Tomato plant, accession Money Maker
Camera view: tilt-top (135 deg); turntable rotation: 240 degrees
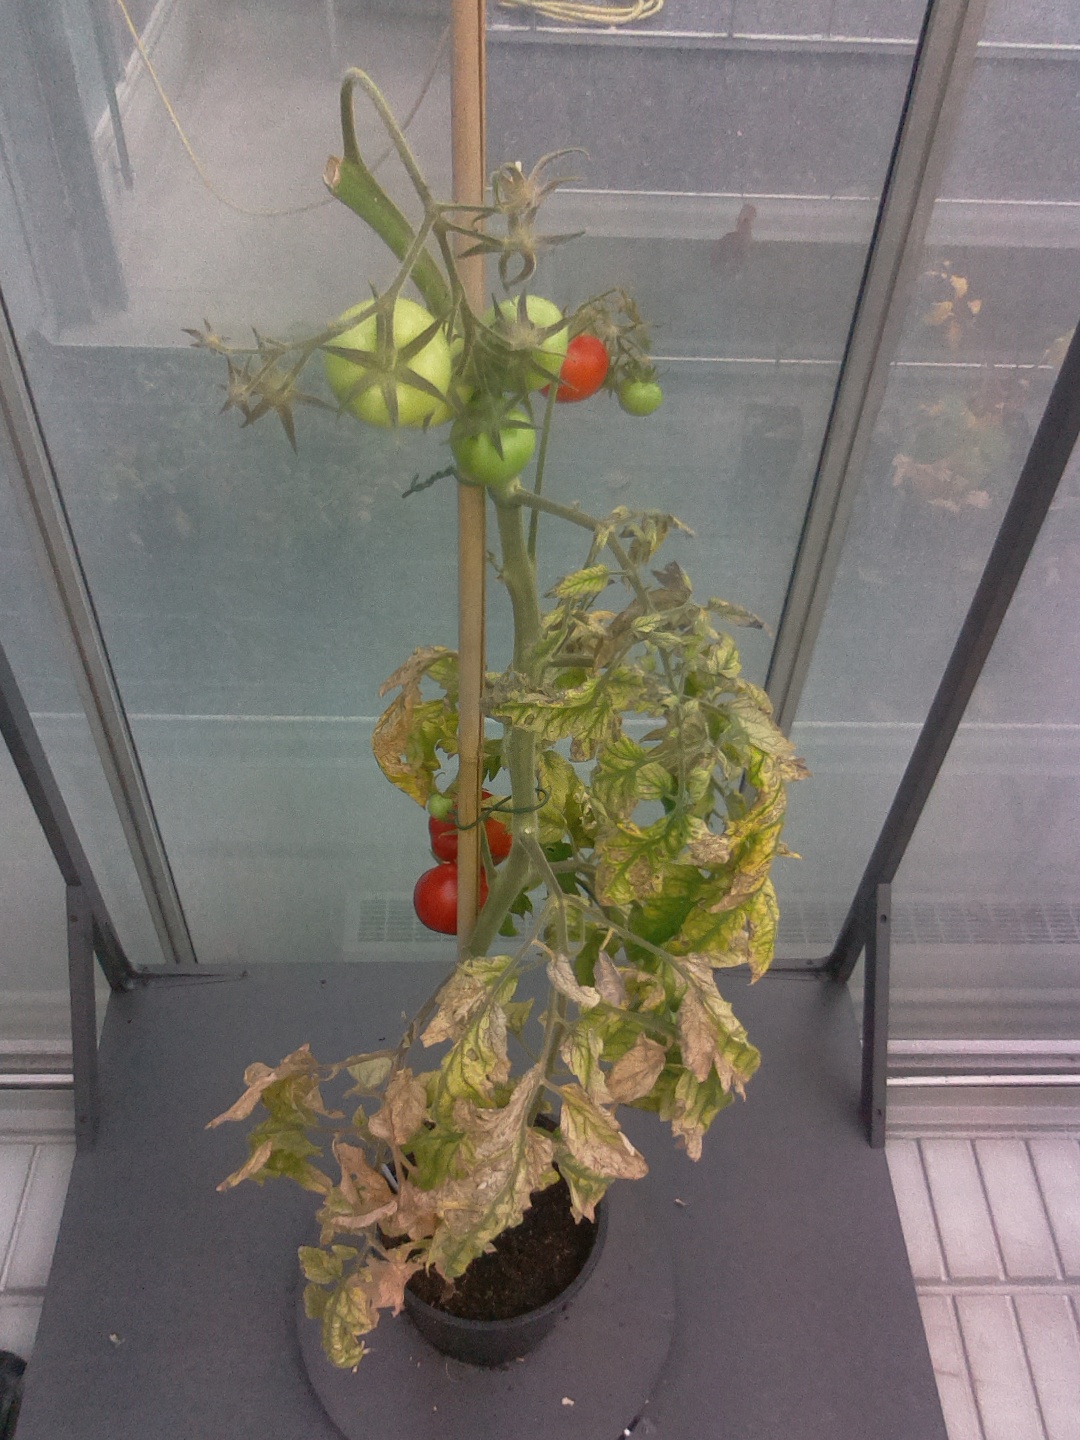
BBCH growth stage 85: 50%-60% of fruits show typical fully ripe color